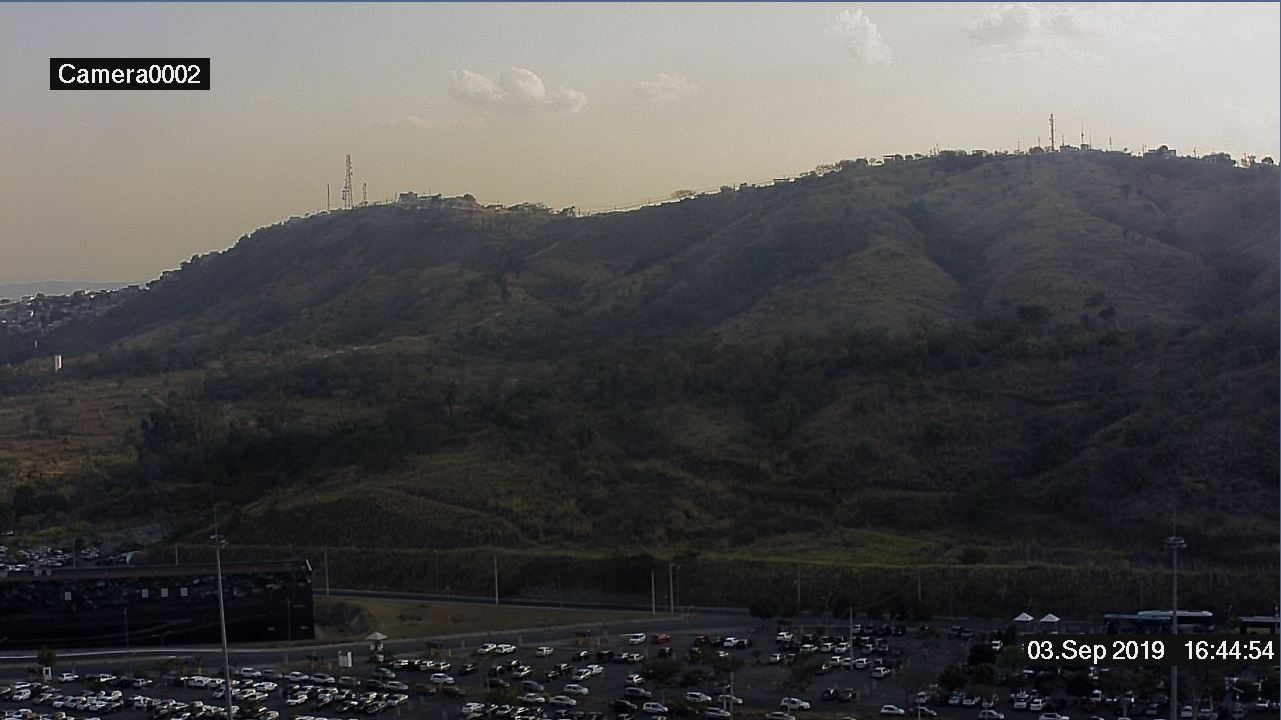
Fire: no
Smoke: no